James Bell (Australian footballer)

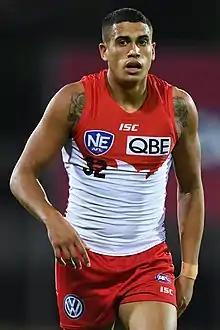
Bell playing for Sydney in July 2019

James Bell (born 10 February 1999) is a former professional Australian rules footballer who played for the Sydney Swans in the Australian Football League (AFL).